America the Beautiful quarters

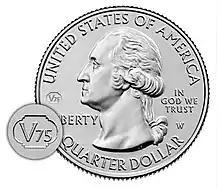
Obverse of a 2020 America the Beautiful quarter from the West Point Mint featuring the V75 privy mark

Over the course of the series, four mint marks were used on the America the Beautiful quarters. Quarters produced at the Philadelphia and Denver Mints feature the P and D mint marks respectively.